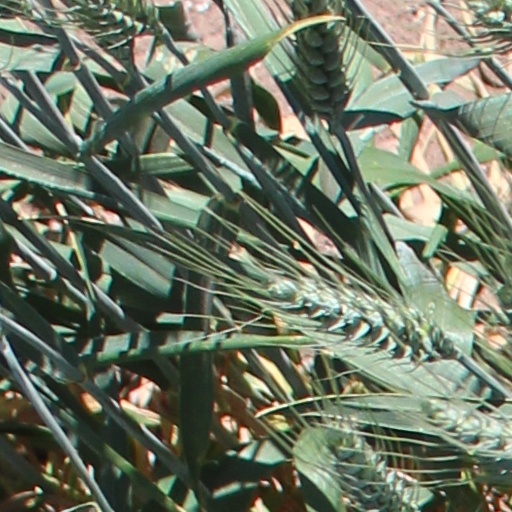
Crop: wheat